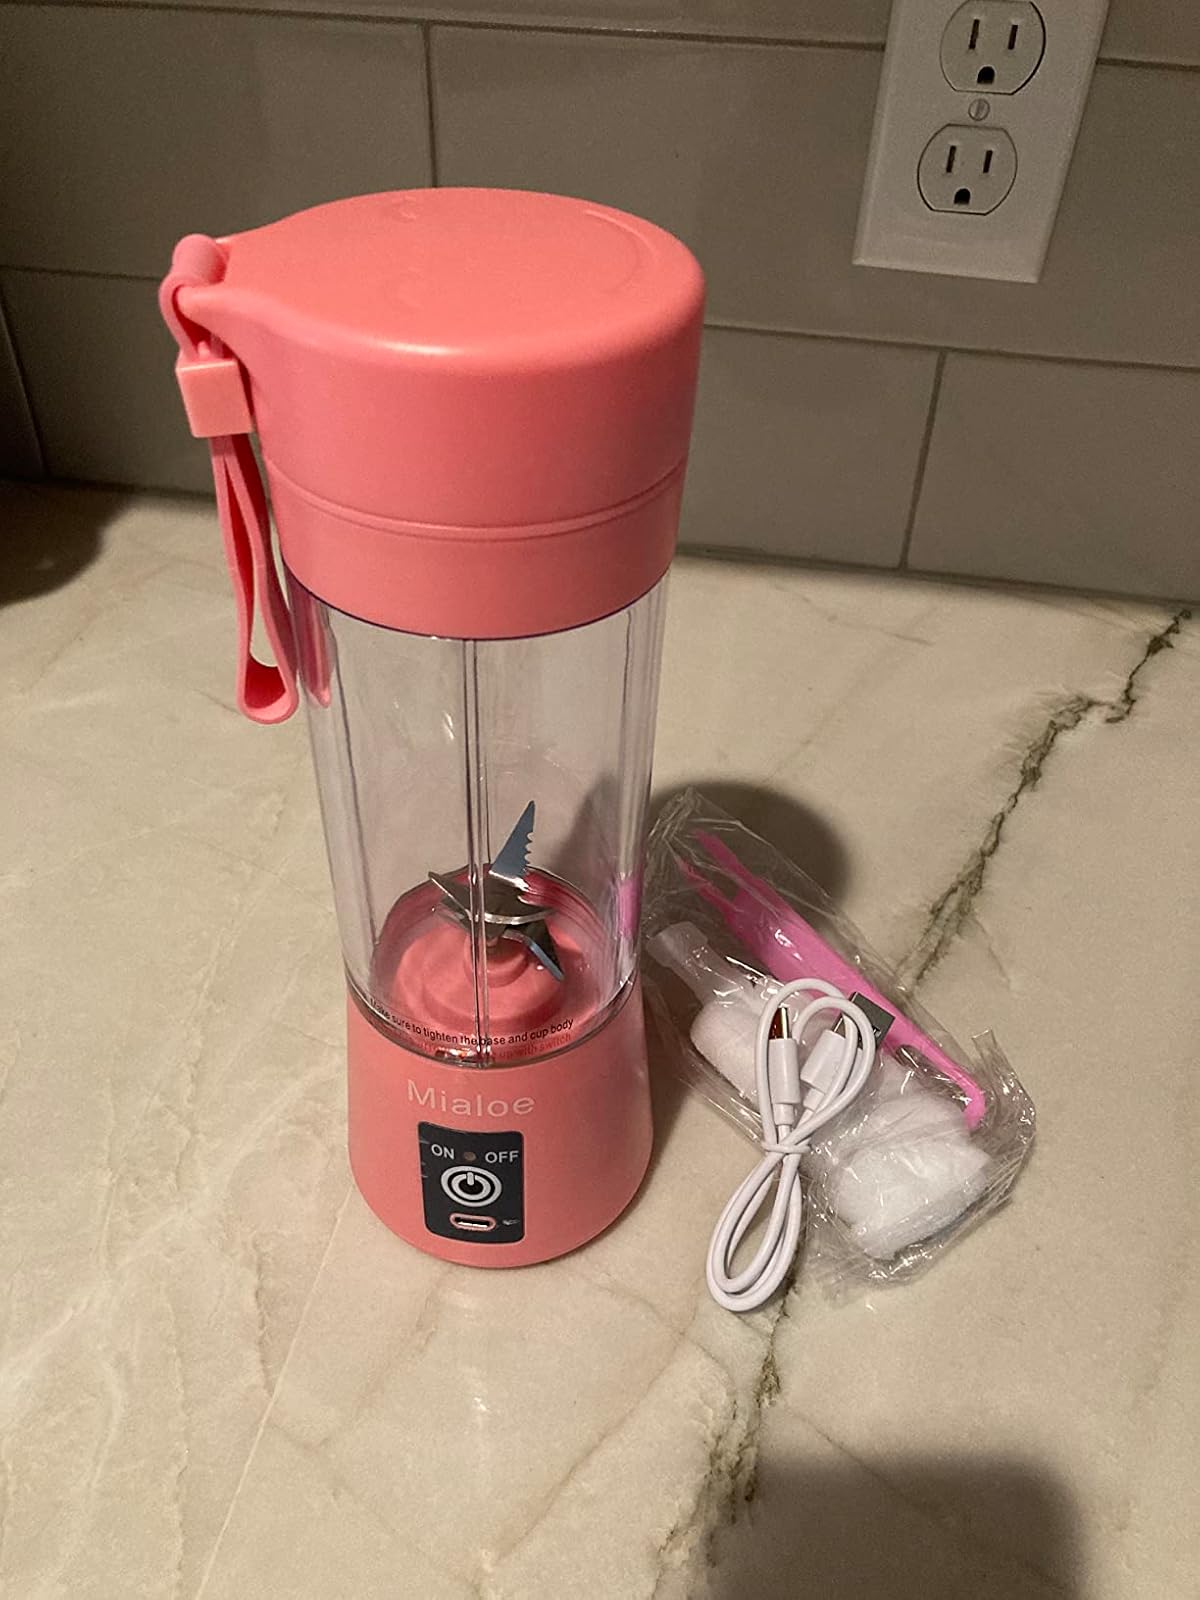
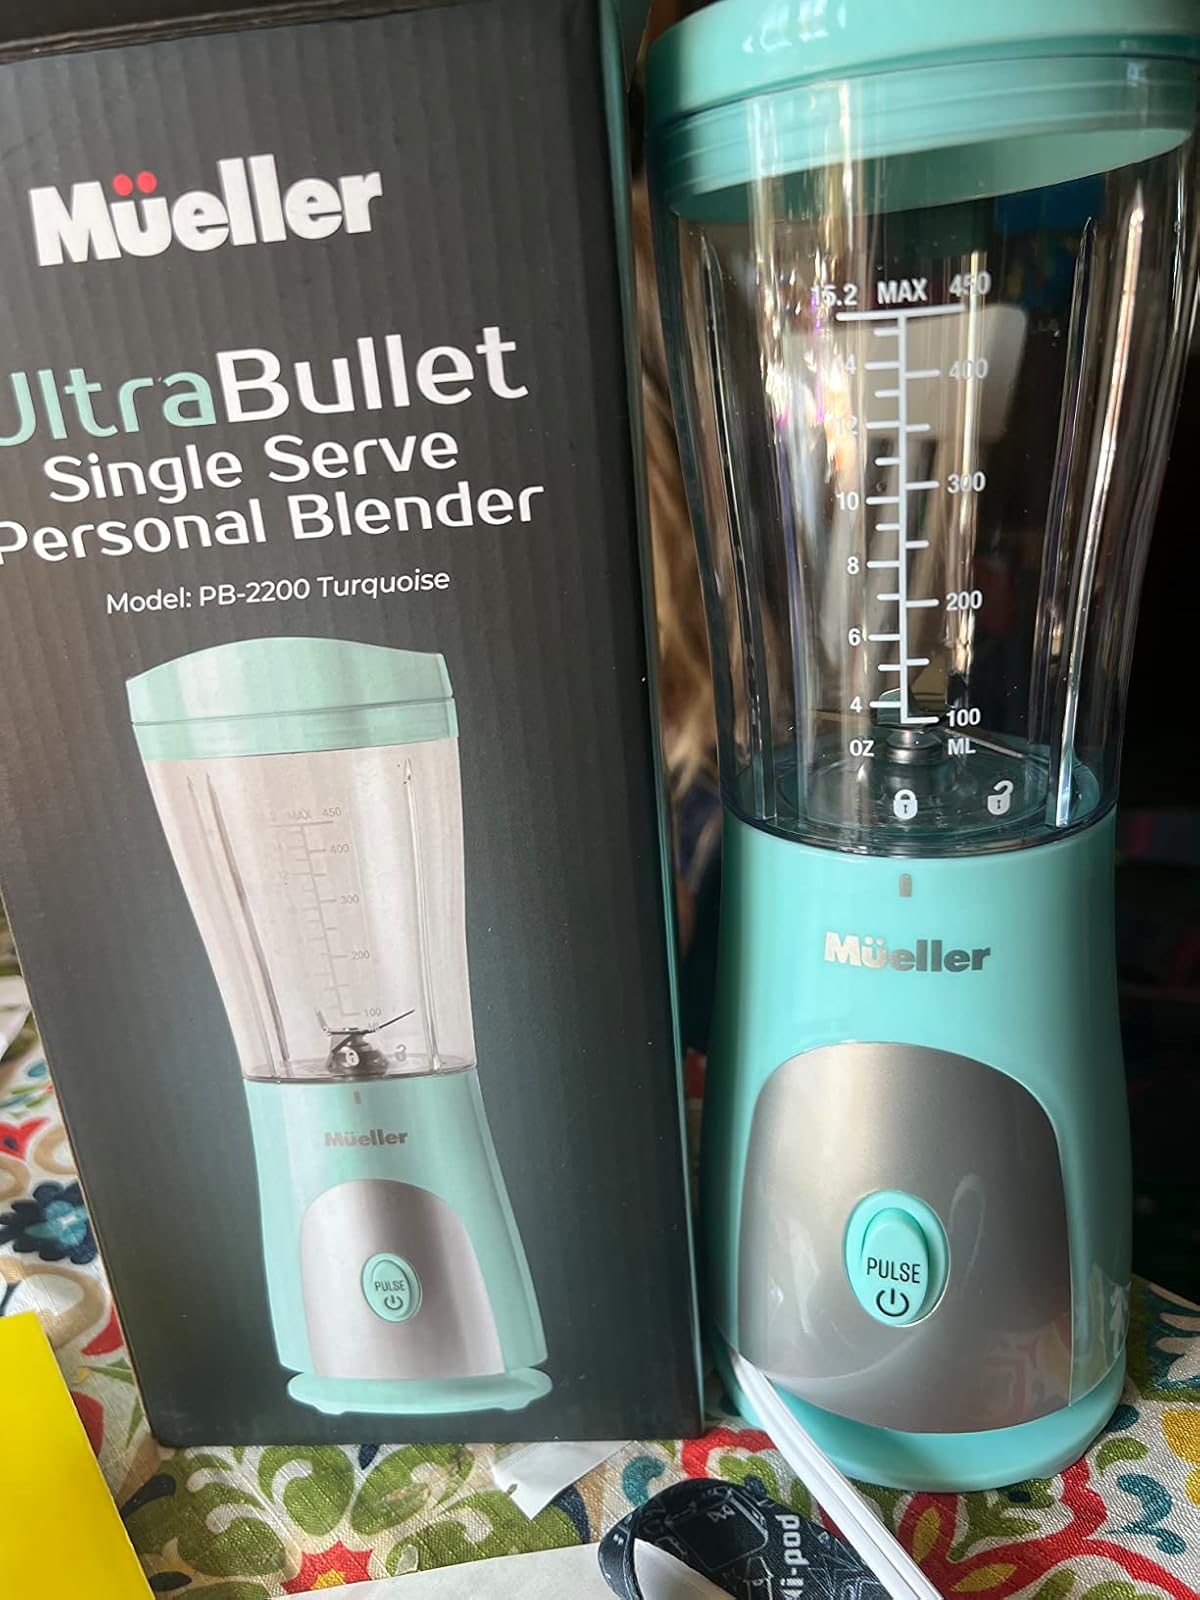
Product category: items_blender
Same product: no